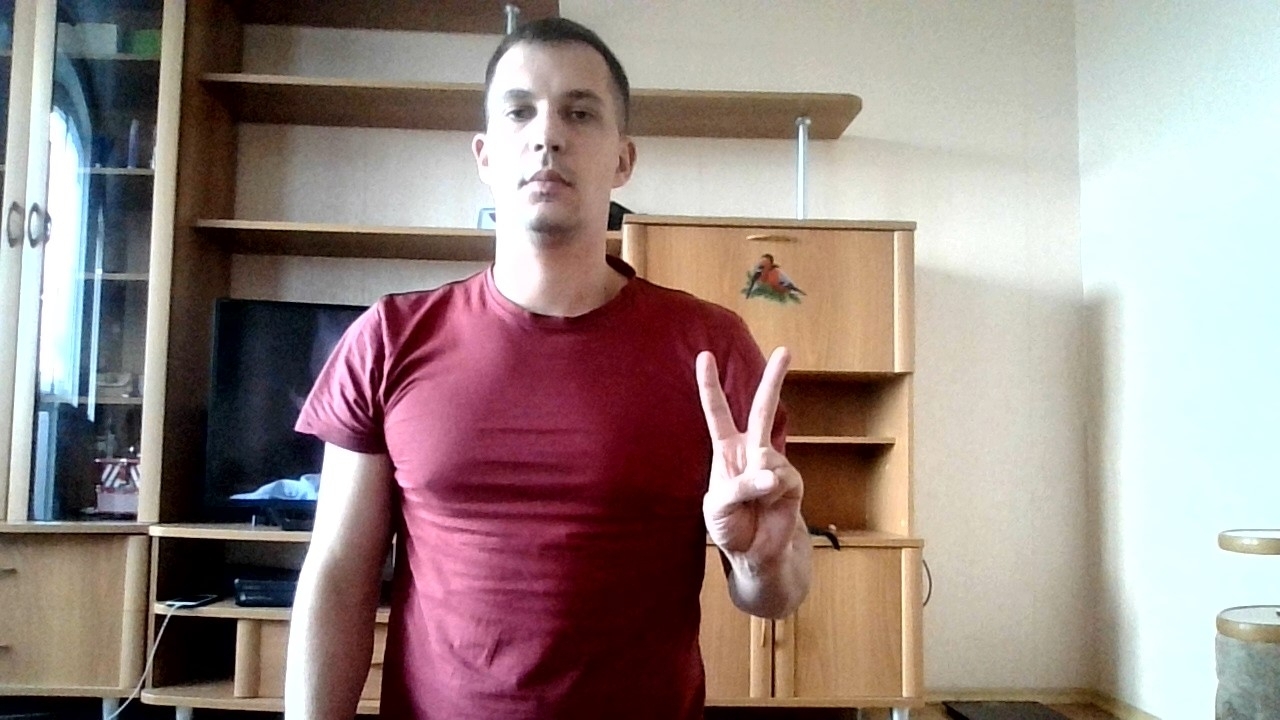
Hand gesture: peace